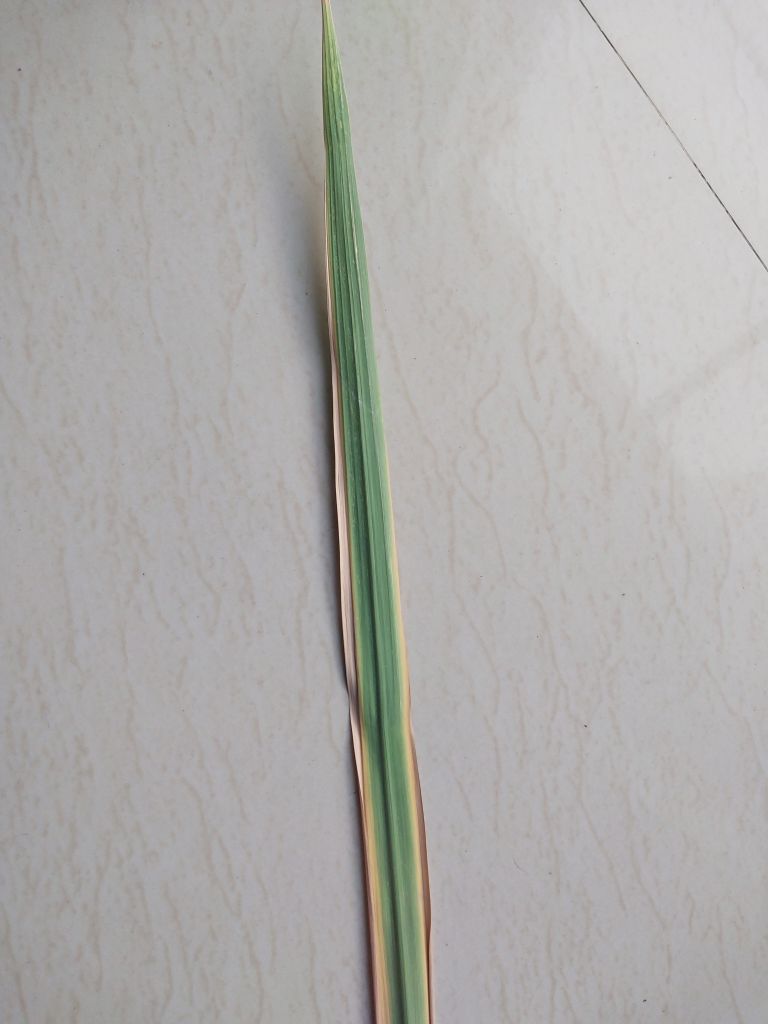
Label: Yellow Leaf